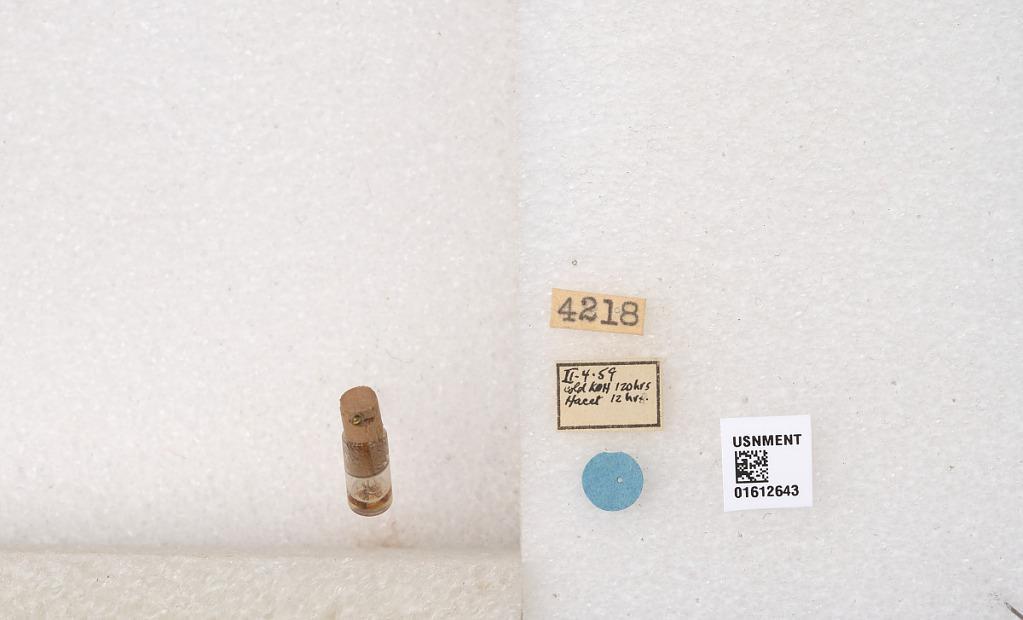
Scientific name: Xylocopa (Neoxylocopa) tegulata Friese
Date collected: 1959-2-4